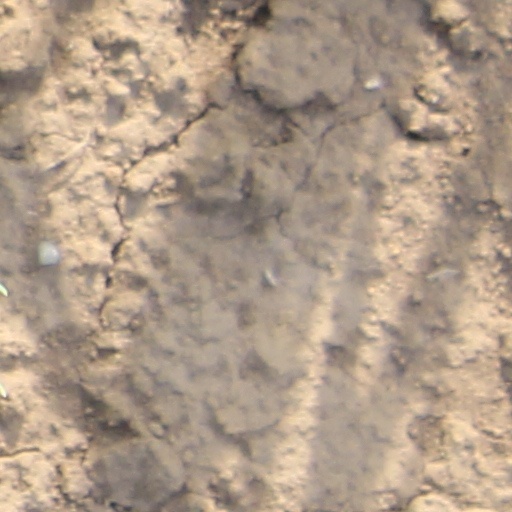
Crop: wheat